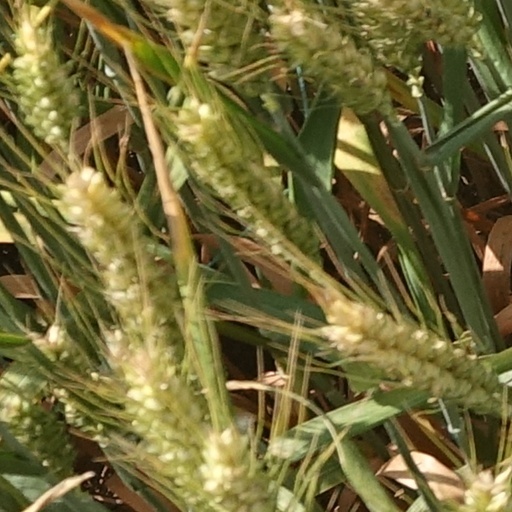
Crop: wheat